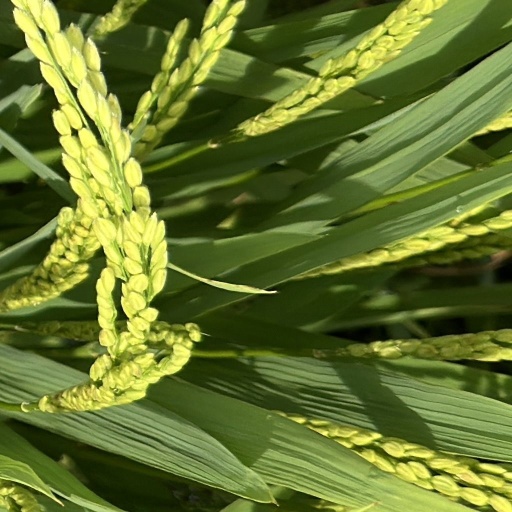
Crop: rice